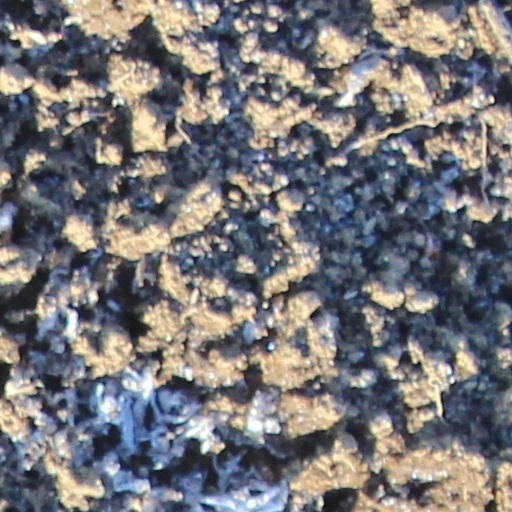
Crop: wheat